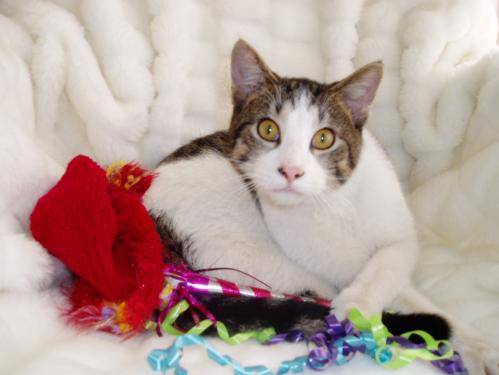
Label: cat